George Floyd protests in Columbus, Ohio

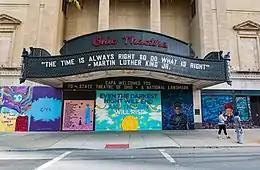
Local art in support of the protests on the boarded-up Ohio Theatre, June 5

Messages and aims of the protesters were diverse. Many aim to seek justice for the deaths of people of color recently killed across the country, including several in Columbus. Protesters demanded police reform, including more restraint during peaceful protests, lowering the police budget (defund the police), instituting reforms suggested months prior, and having more transparency and accountability in the department. The police budget was reported at 37 percent of the city's $1 billion budget, which advocates state can be reinvested into communities, improving lives, and crime prevention.